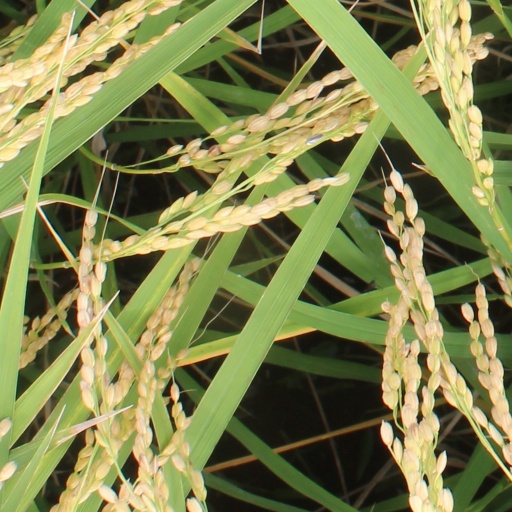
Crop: rice